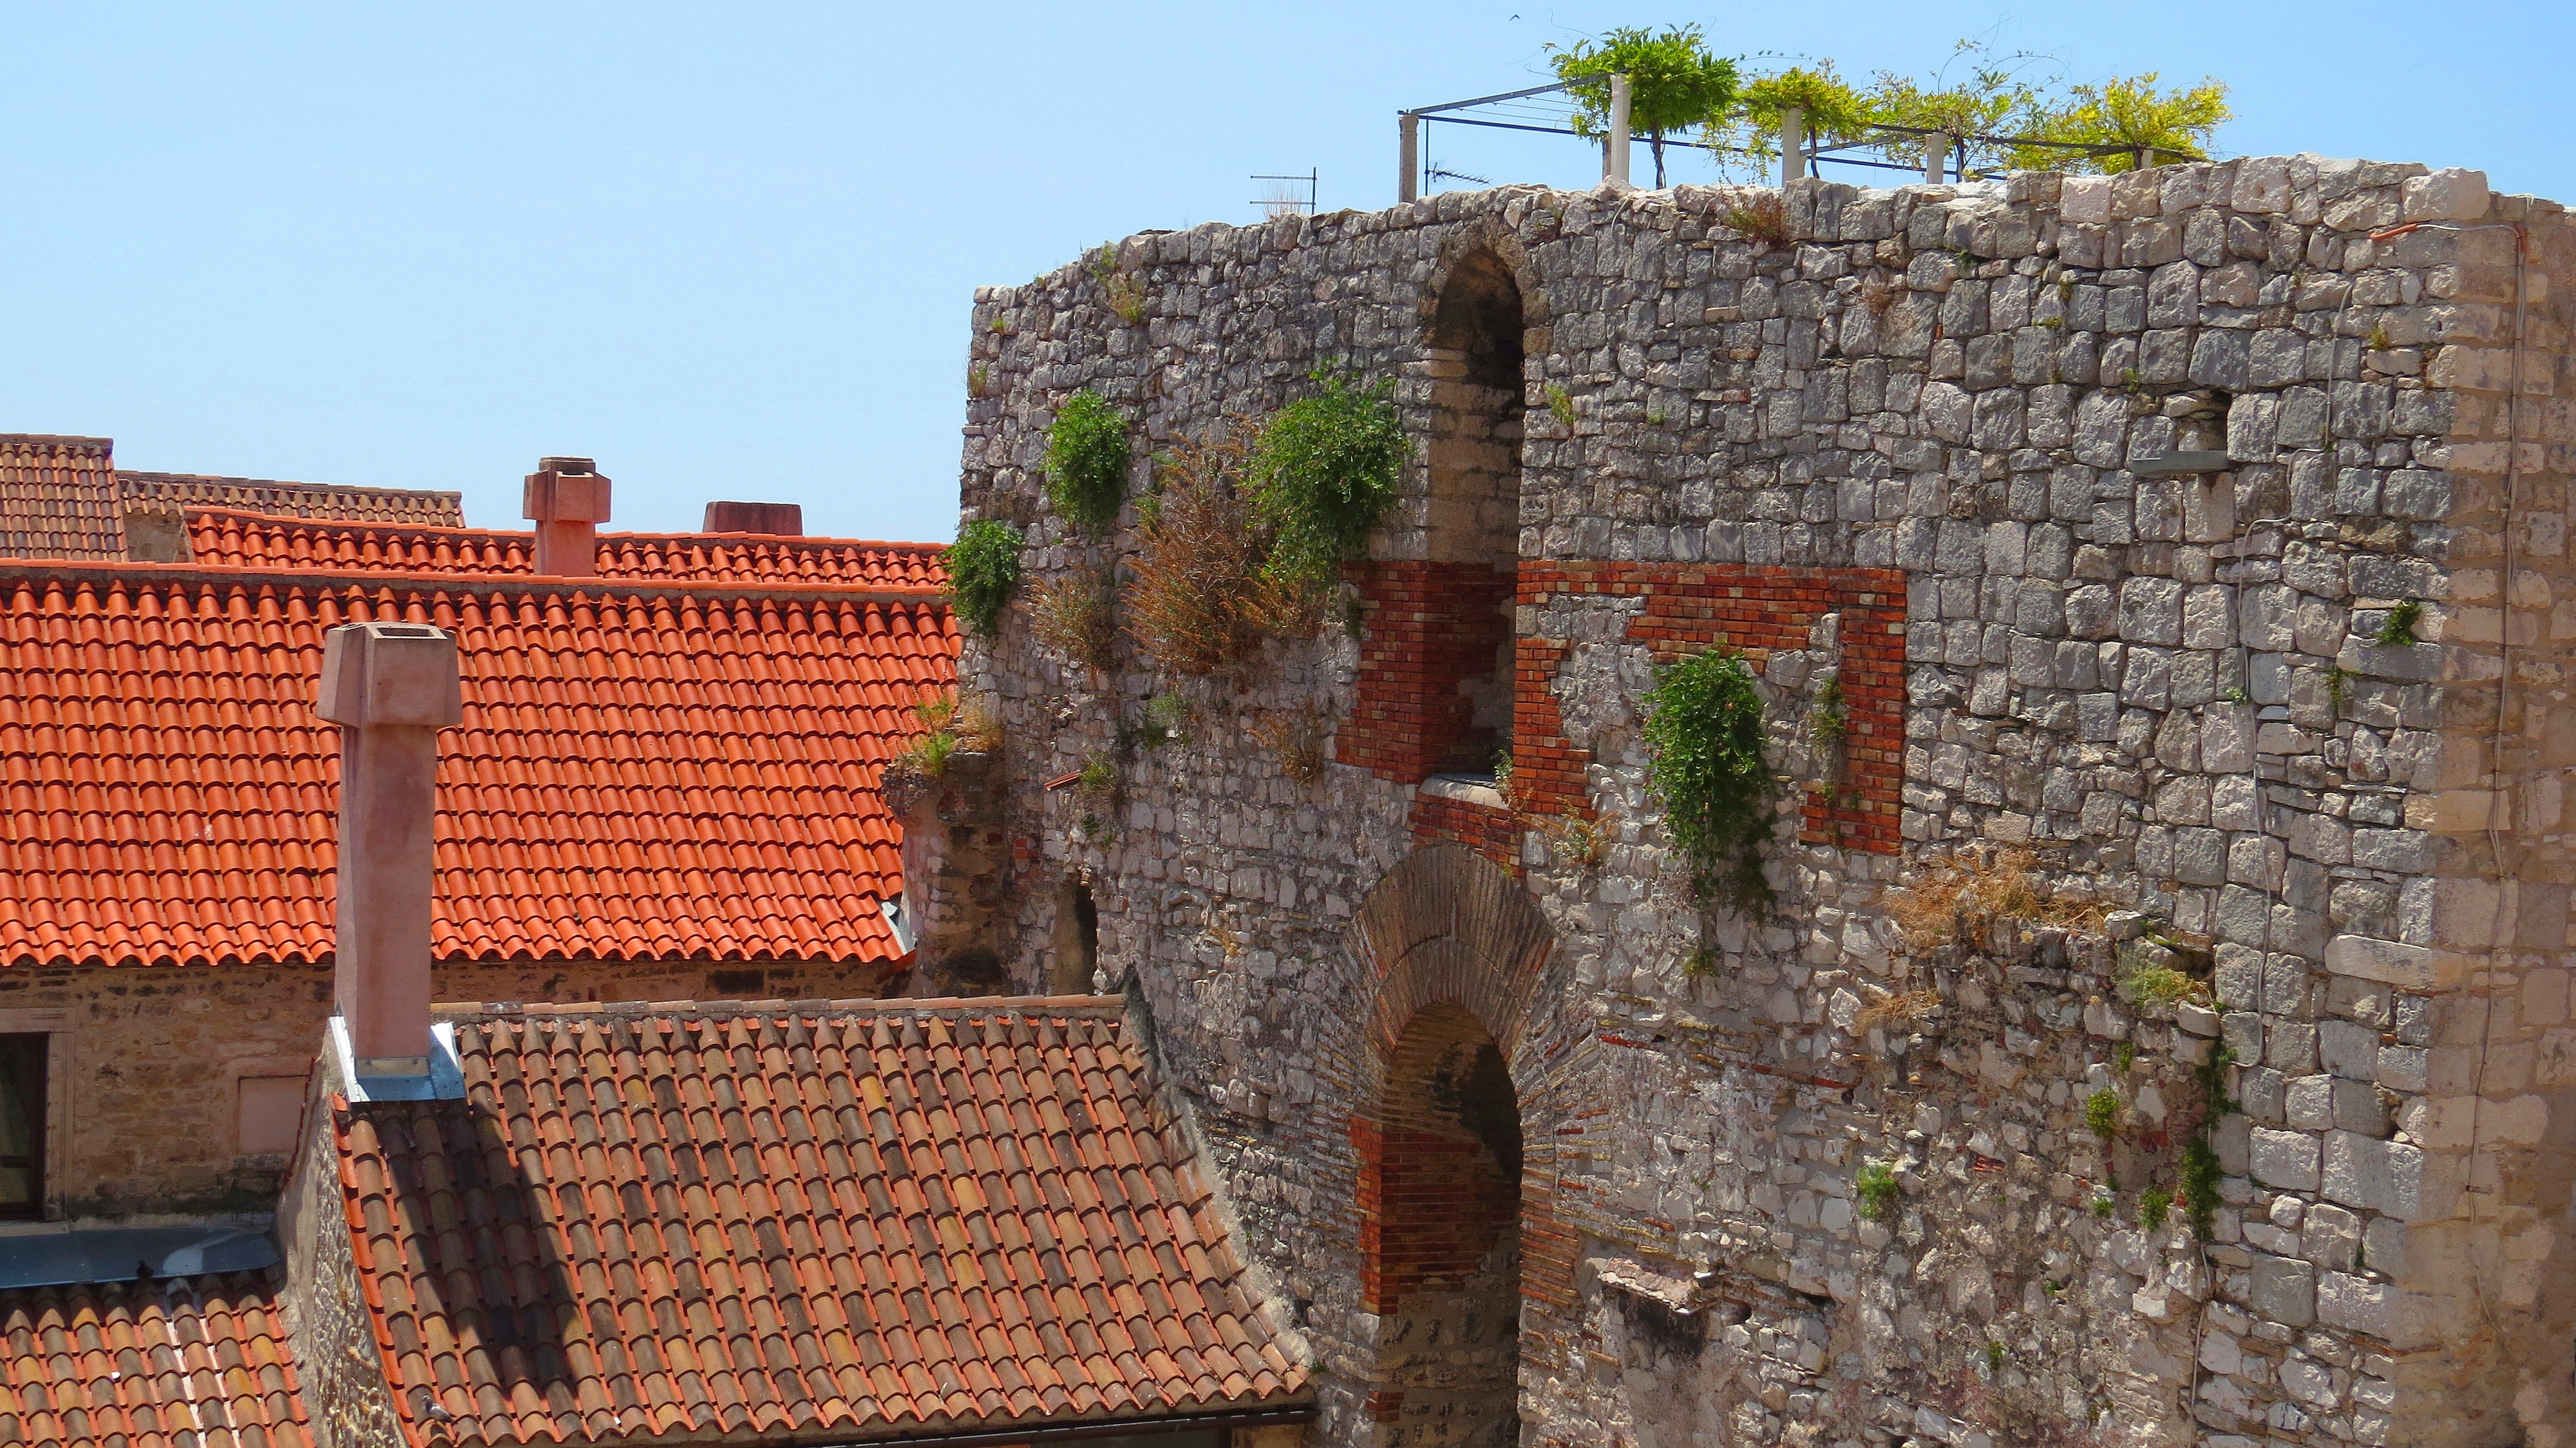
tree, architecture, texture, town, building, city, wall, summer, village, green, red, cottage, property, fortification, tourism, brick, croatia, colors, ruins, houses, estate, brickwork, lake dusia, the roofs, old houses, chimneys, split, the background, ancient history